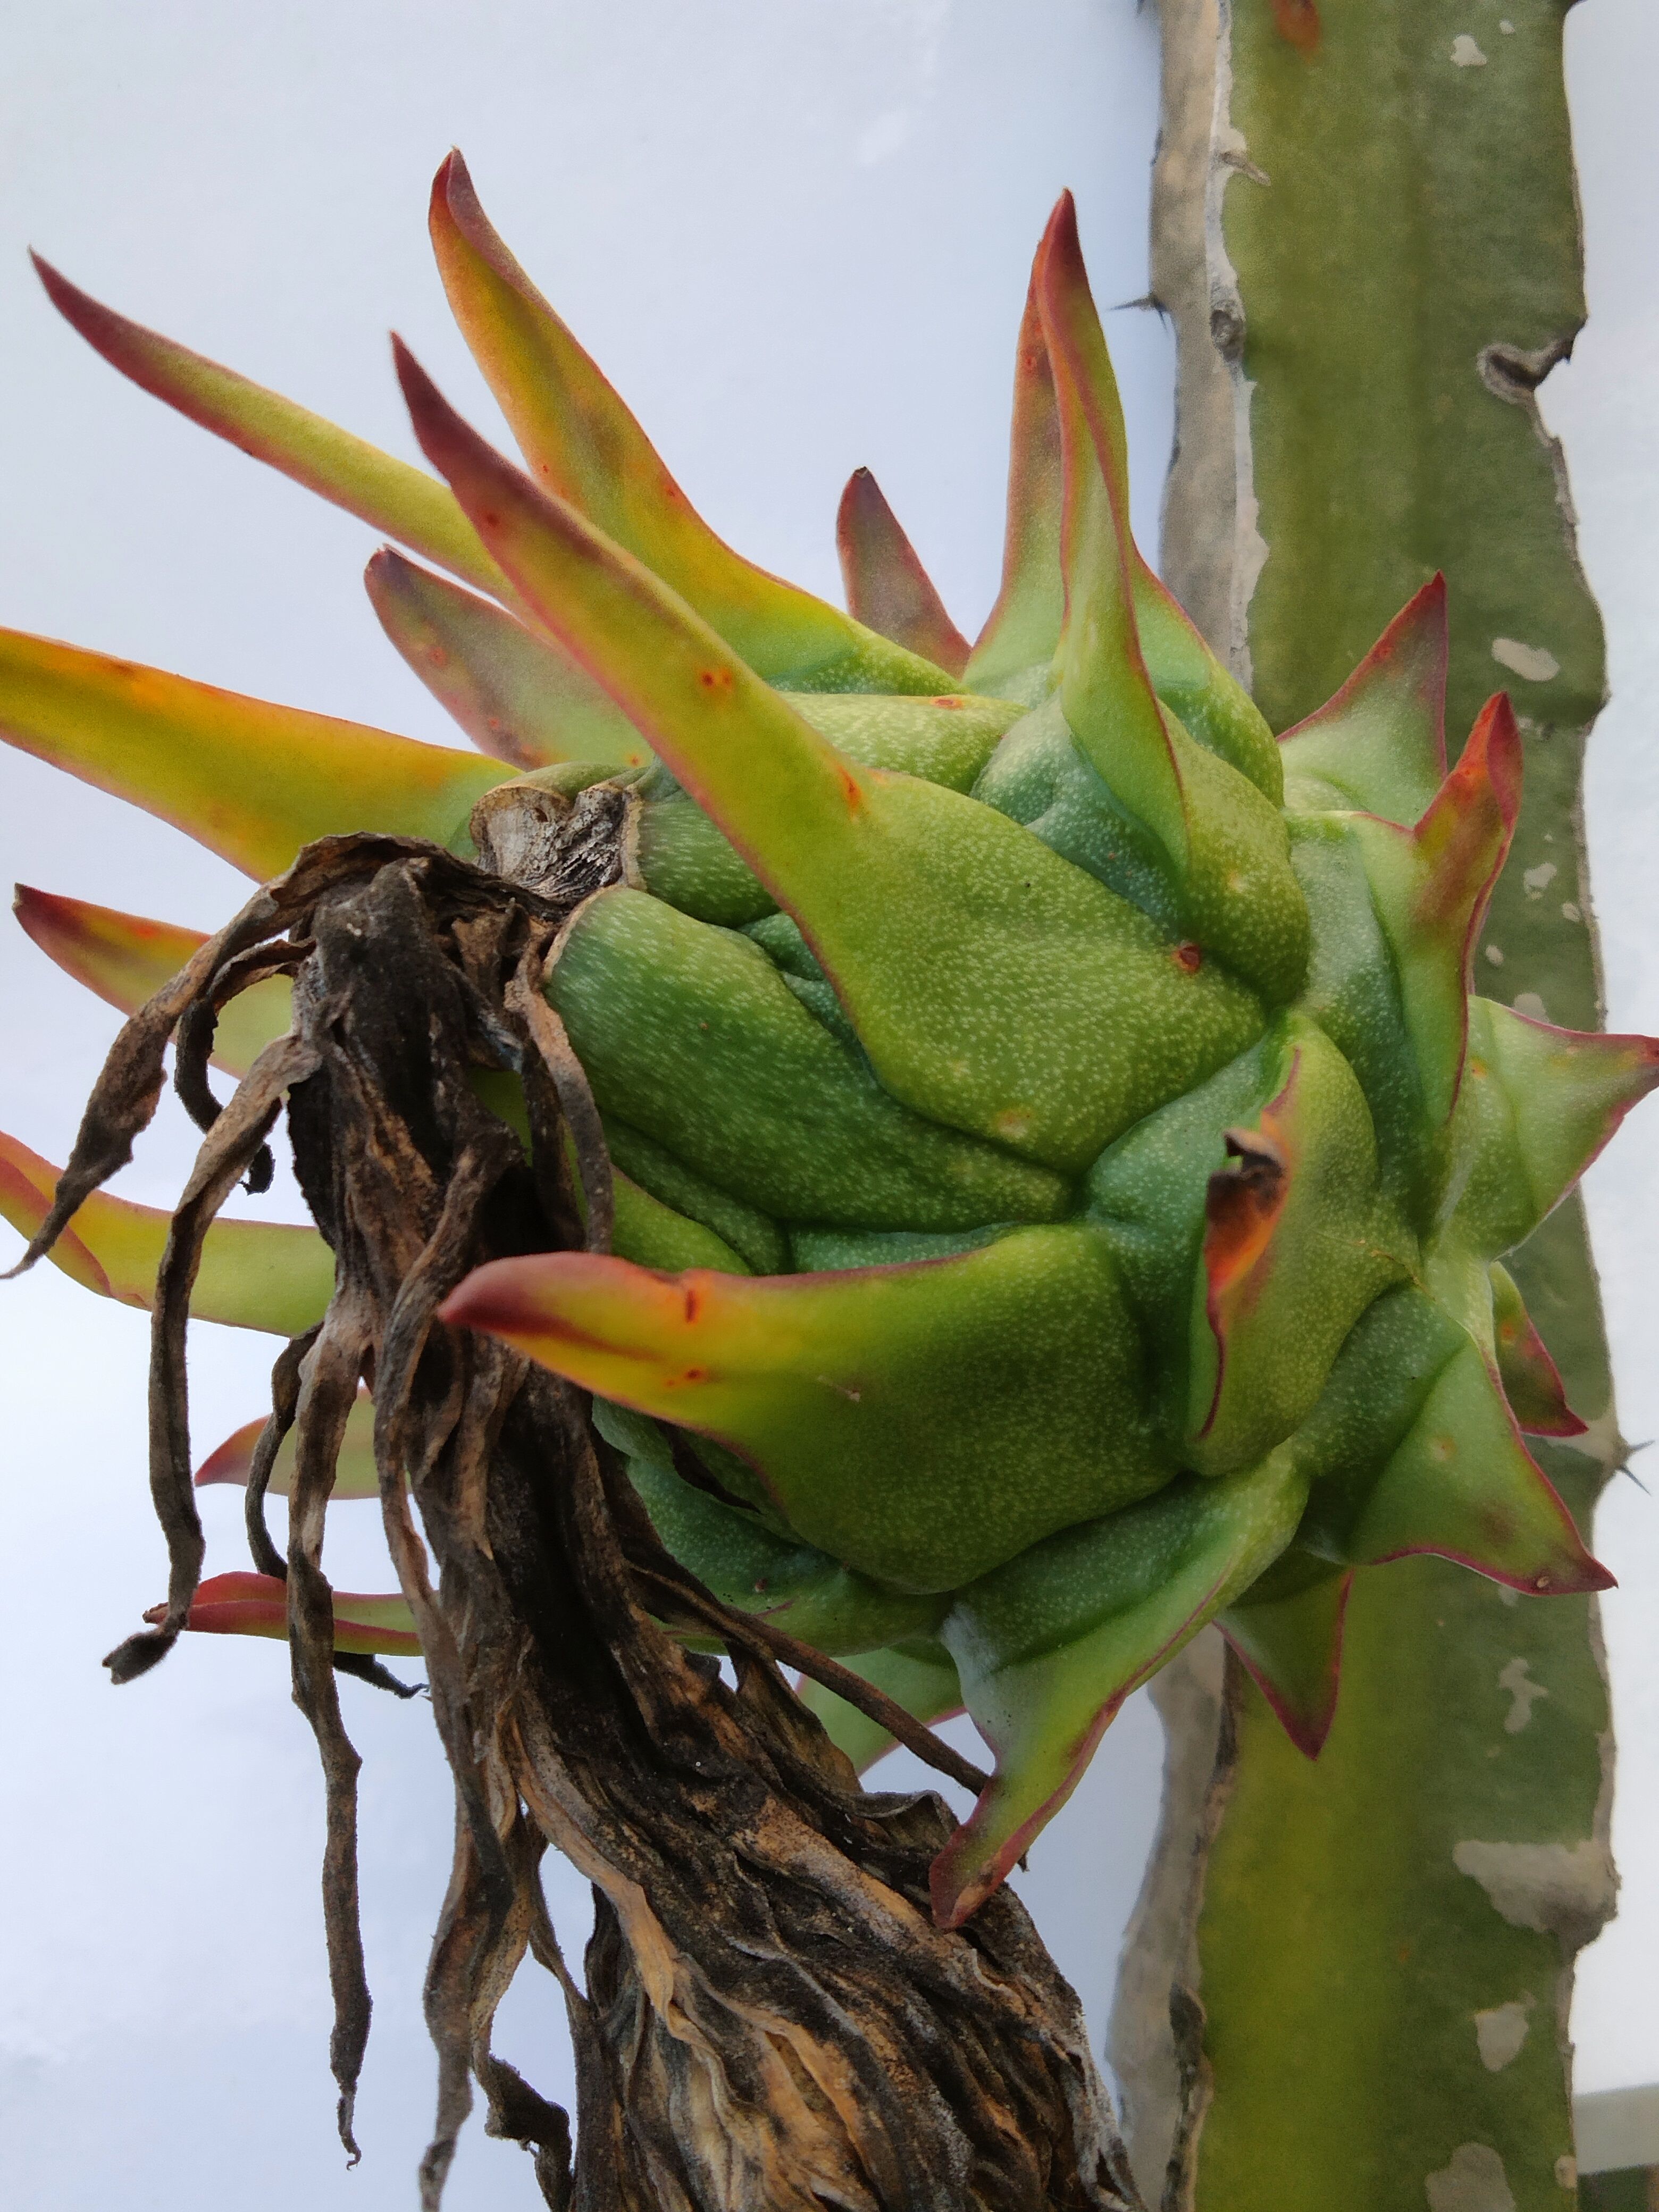
Label: Good fruit